Ngawha Springs

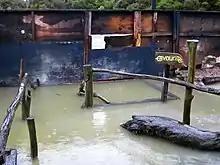
The Favourite pool in 2011

Ngawha Springs is a small settlement and hot water springs approximately five kilometres east of the town of Kaikohe in Northland, New Zealand. "Ngāwhā" means "boiling spring".